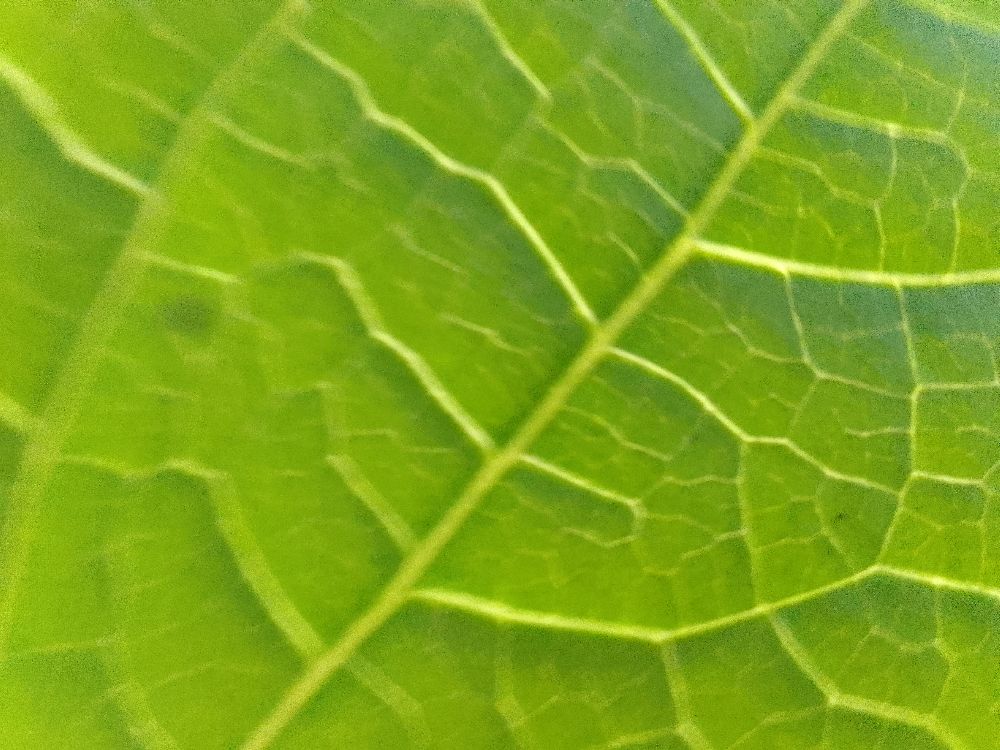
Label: healthy